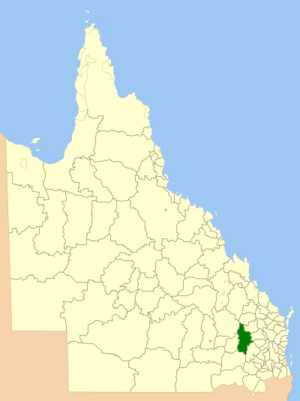
Le comté de Chinchilla était une zone d'administration locale dans le sud-est du Queensland en Australie.